Chinese noodles

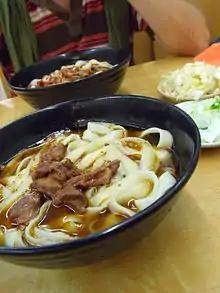
A bowl of "mala" beef "daoxiaomian" (刀削面)

Noodles may be cooked from either their fresh (moist) or dry forms. They are generally boiled, although they may also be deep-fried in oil until crispy. Boiled noodles may then be stir fried, served with sauce or other accompaniments, or served in soup, often with meat and other ingredients. Certain rice-noodles are made directly from steaming the raw rice slurry and are only consumed fresh.